Bodyguard (2016 film)

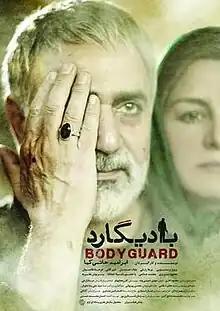

Bodyguard is a 2016 Iranian film about a middle-aged man who protects high-ranking political figures in Iran. The film is written and directed by Iranian film director Ebrahim Hatamikia. The film was first shown in the 34th Fajr International Film Festival. Parviz Parastoui, Merila Zarei, and Babak Hamidian star in the movie. It is produced by Ehsan Muhammad Hasani.